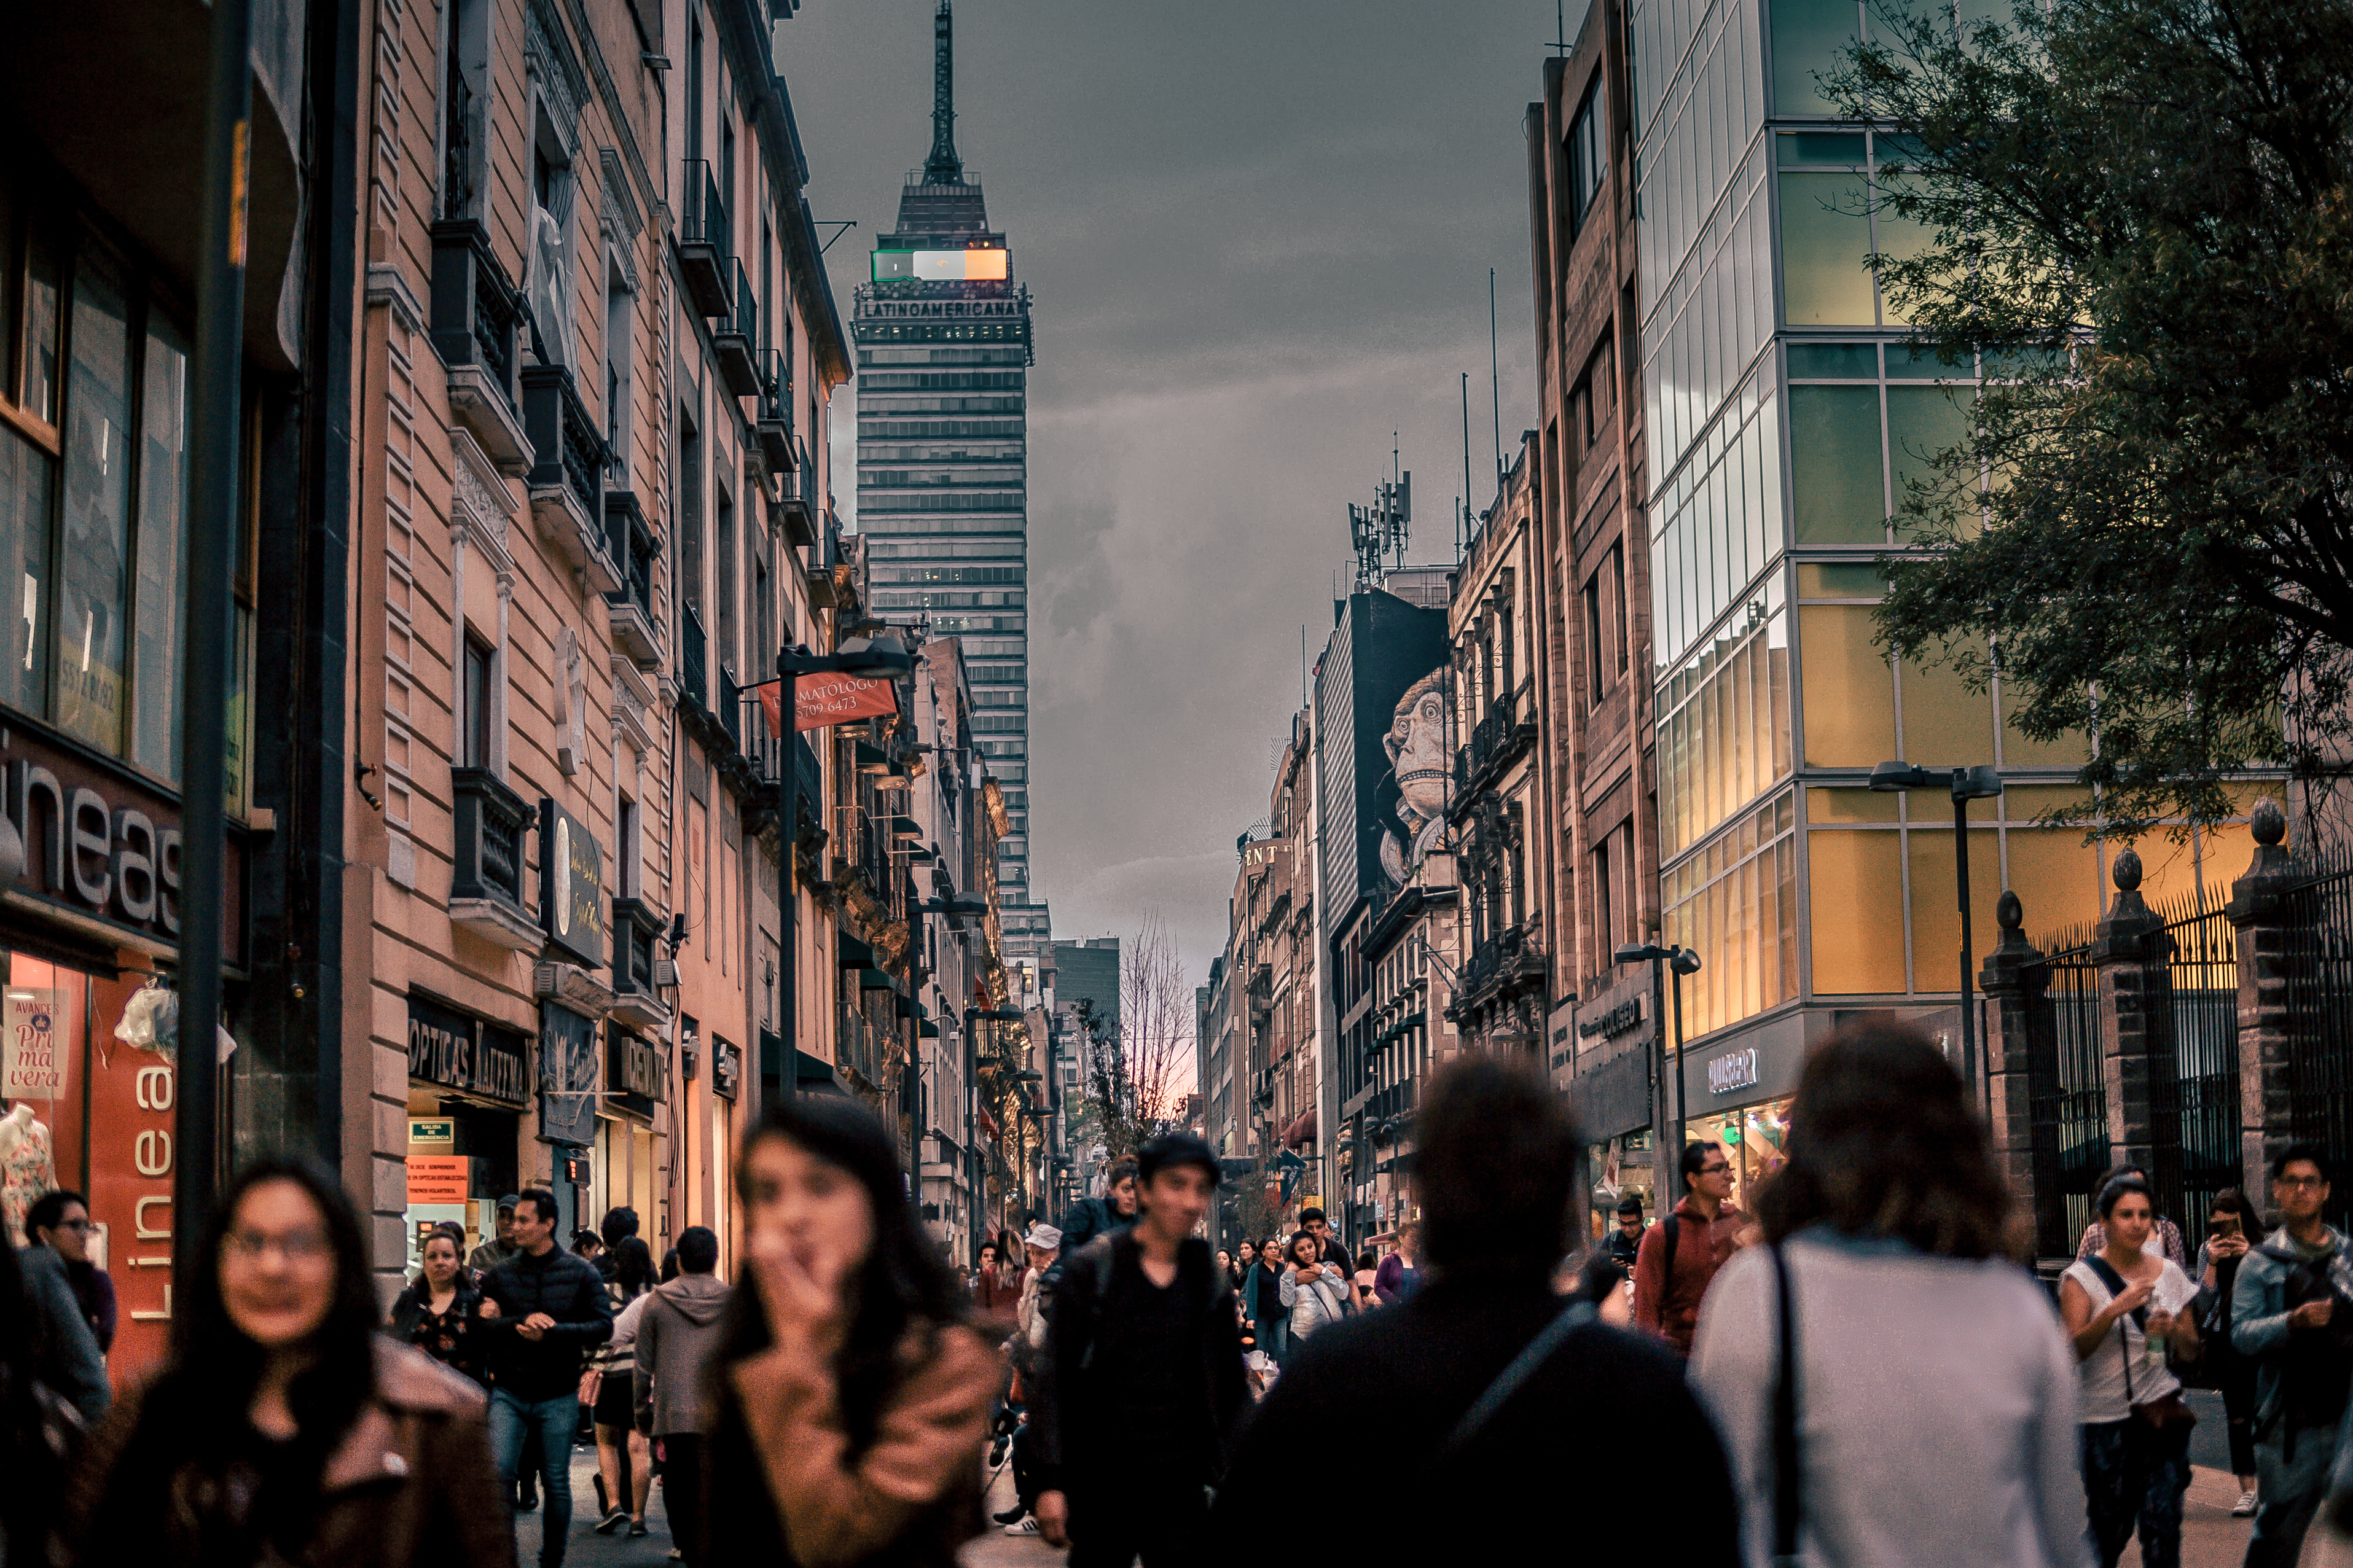
pedestrian, road, street, city, crowd, cityscape, downtown, evening, infrastructure, metropolis, urban area, human settlement